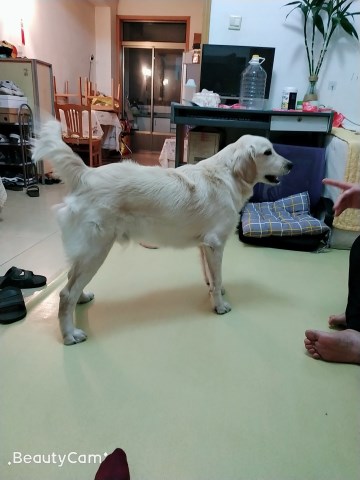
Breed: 5355-n000126-golden_retriever